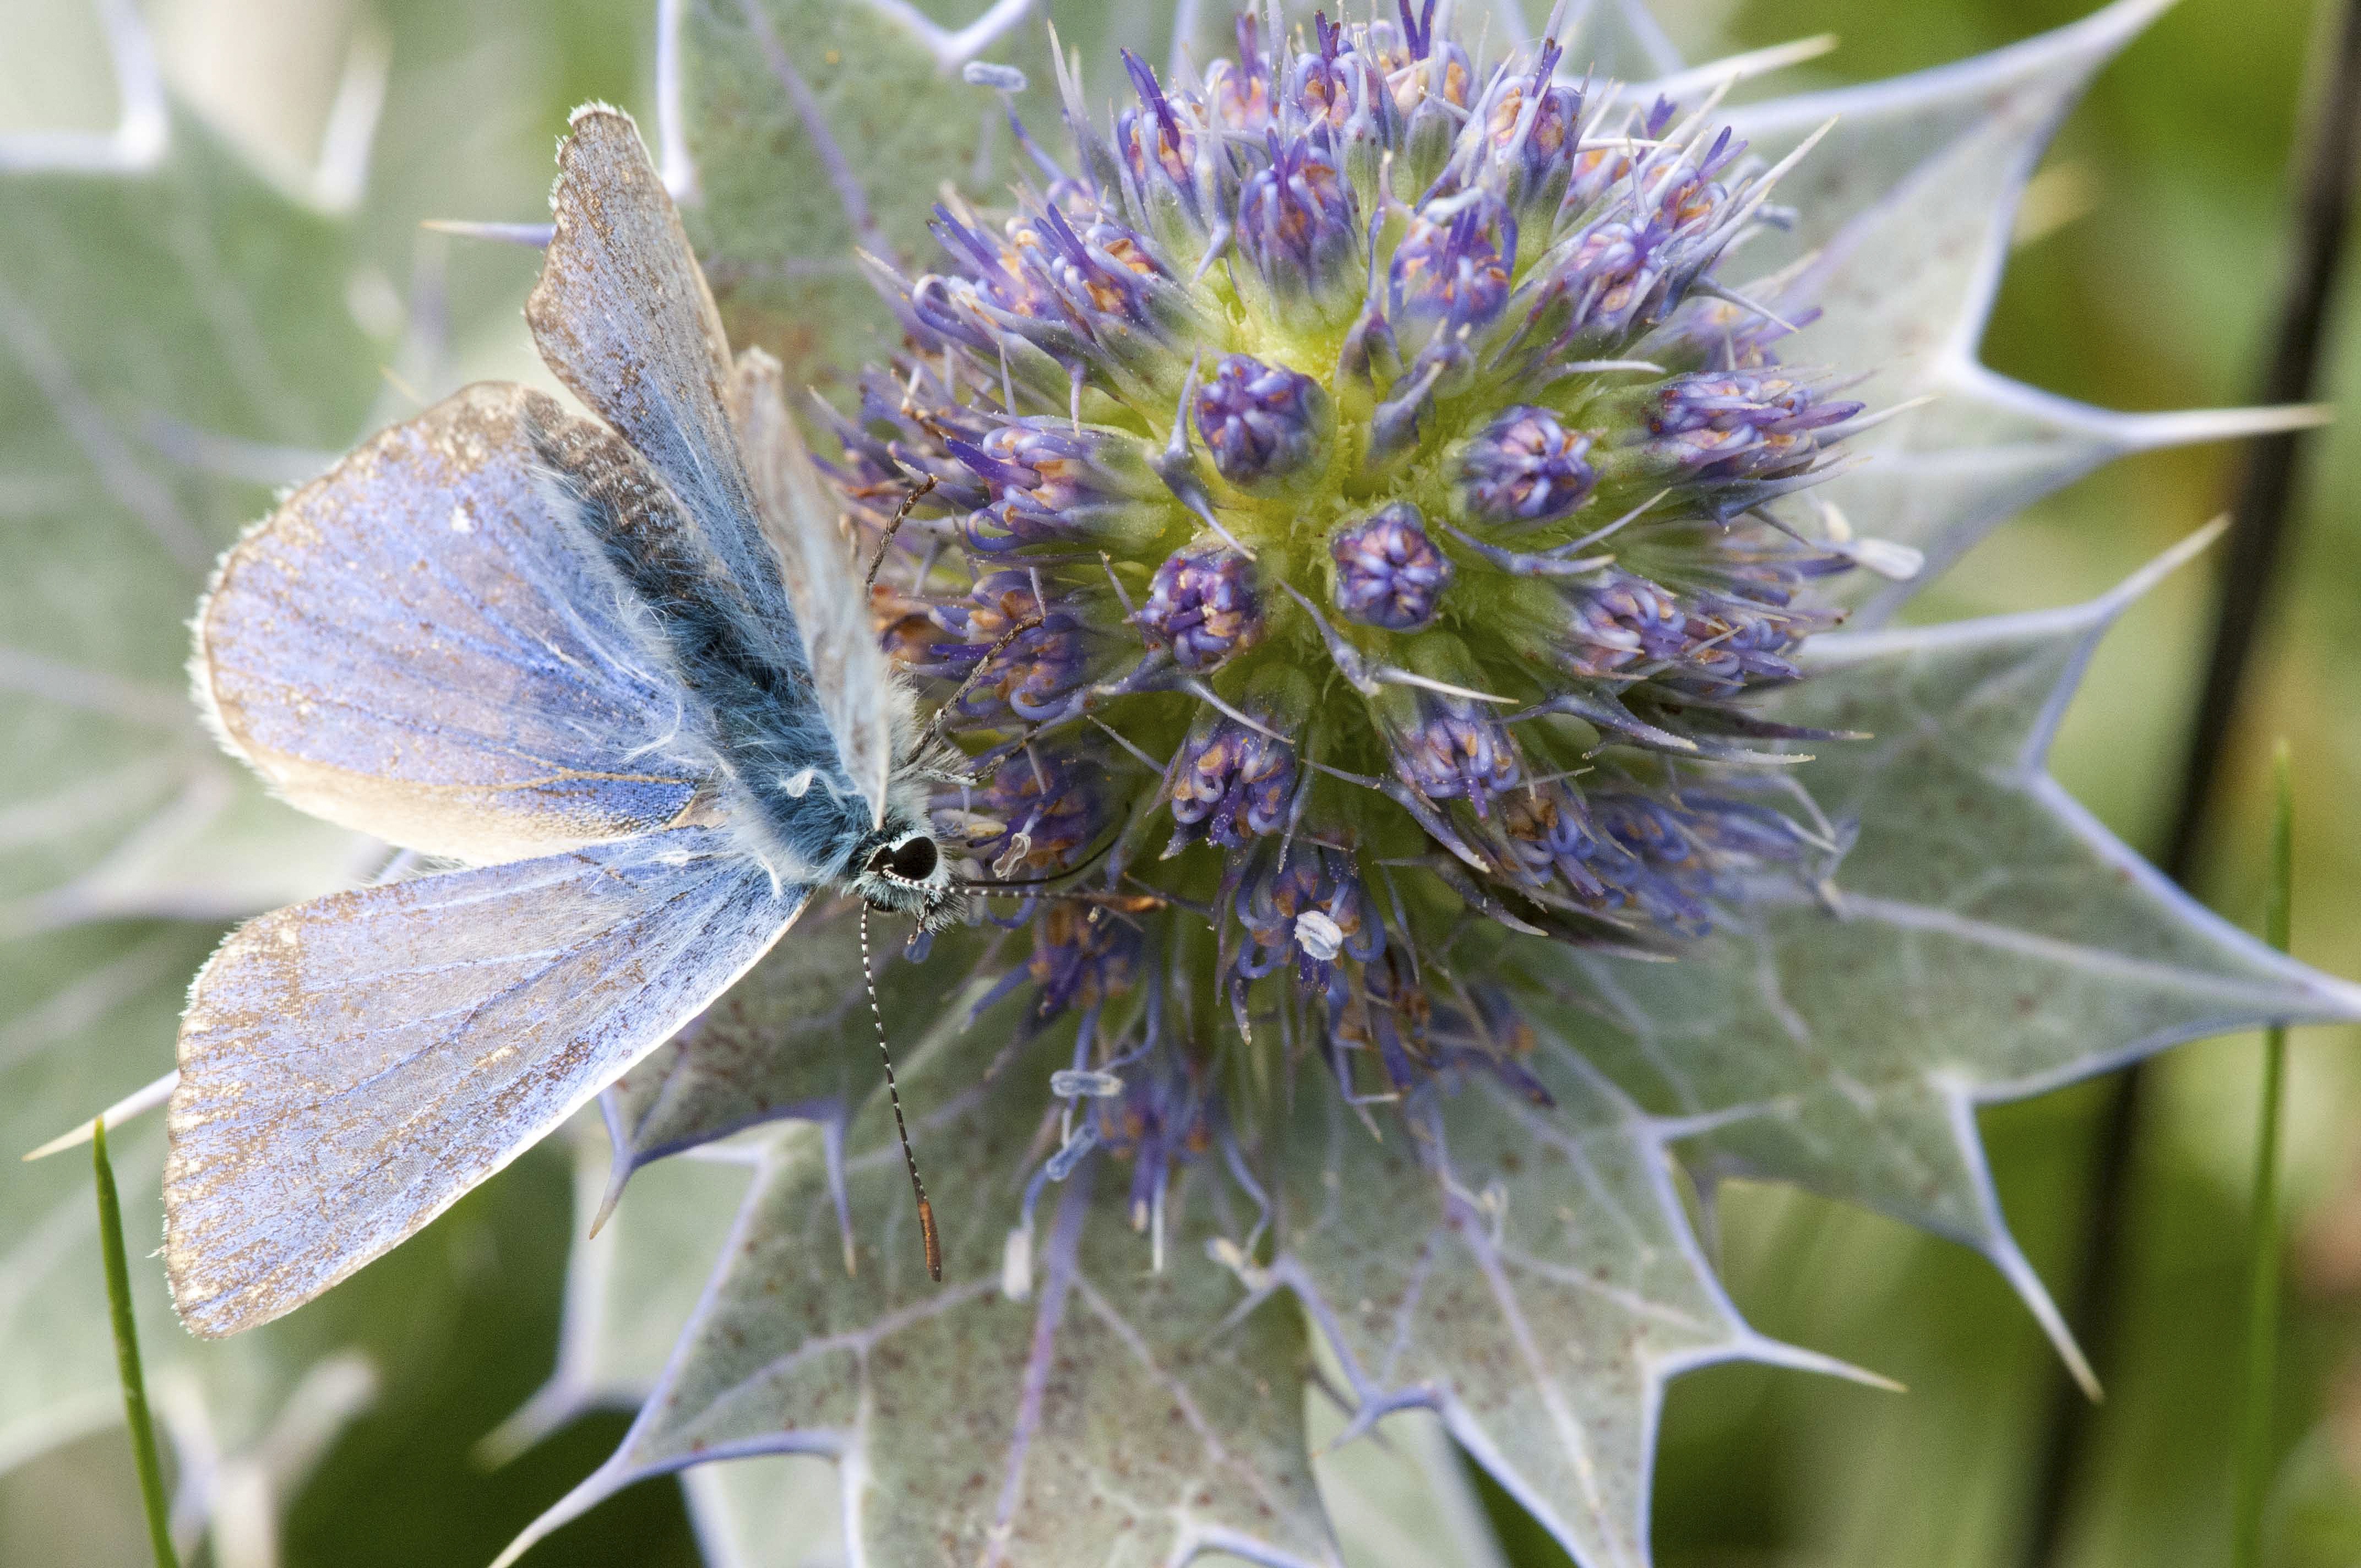
plant, flower, wild, herb, insect, botany, flora, fauna, invertebrate, wildflower, thistle, butterflies, nectar, cornwall, macro photography, flowering plant, common blue butterfly, sea holly, land plant, moths and butterflies